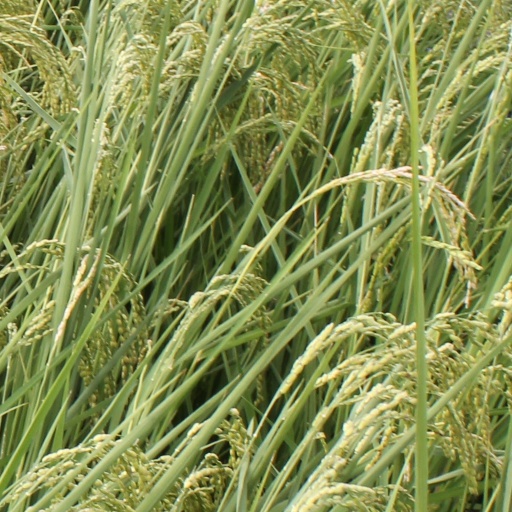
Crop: rice